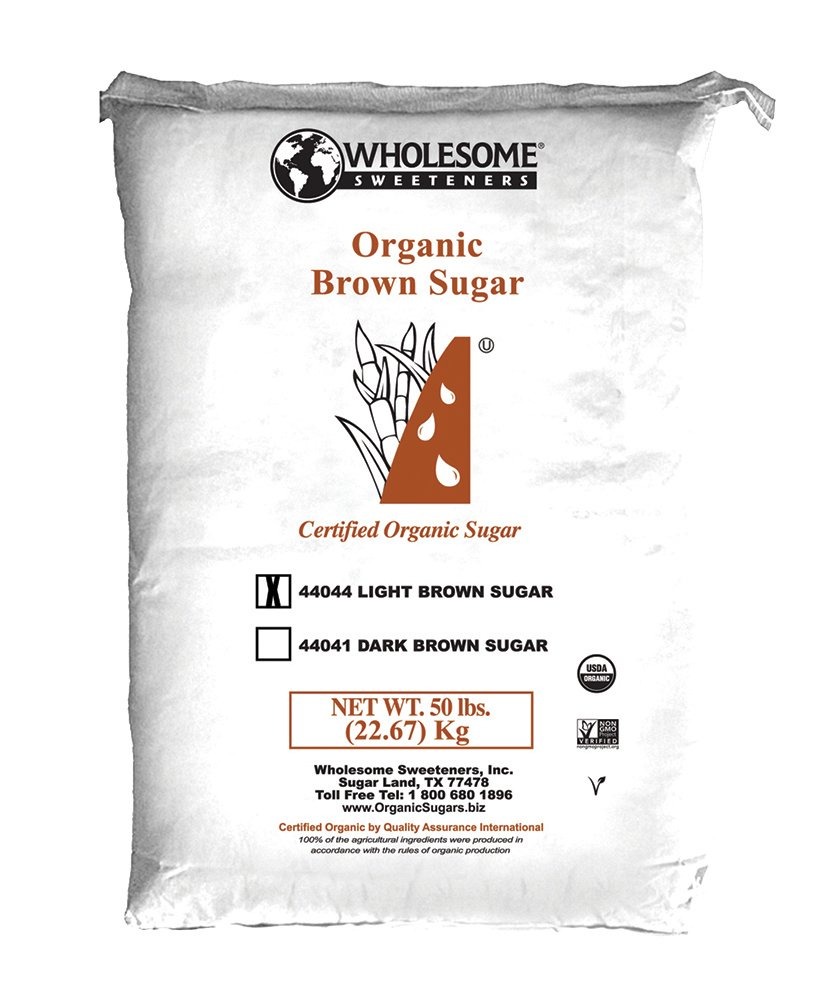
Item Name: Wholesome Sweeteners Certified Organic Light Brown Sugar, 50 lb, Single Unit
Bullet Point 1: Soft, moist, light, full of creamy flavor
Bullet Point 2: Certified Organic and Fair trade
Bullet Point 3: Great for Cakes, Cookies, and crumble toppings
Bullet Point 4: Gluten free, vegan and kosher
Bullet Point 5: Organic, sustainably harvested without chemical fertilizers, antibiotics, and pesticides
Bullet Point 6: Organic, sustainably harvested without chemical fertilizers, antibiotics, and pesticides
Bullet Point 7: Fairtrade to support farmers and their families around the world
Bullet Point 8: Non-GMO- No genetically modified organisms
Bullet Point 9: Gluten Free
Bullet Point 10: Vegan and Kosher
Value: 800.0
Unit: Ounce

Price: 149.89